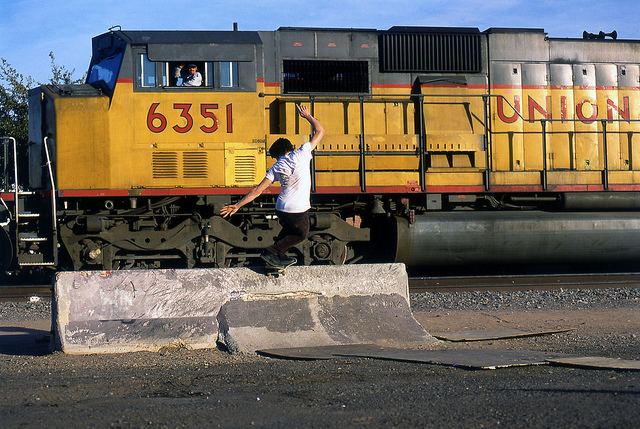
A kid in a white t-shirt jumps a skateboard off a ramp near a yellow train.

A individual on a skateboard with a train and conductor behind him.

A person on a ramp next to a train rapping on a skateboard.